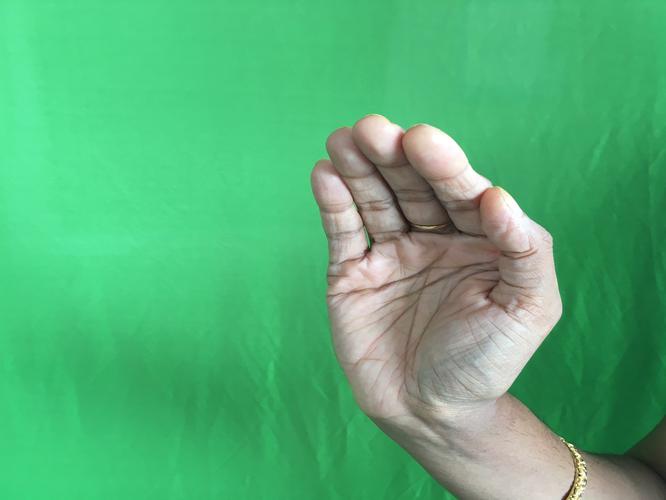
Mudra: Sarpasirsha
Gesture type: single_hand